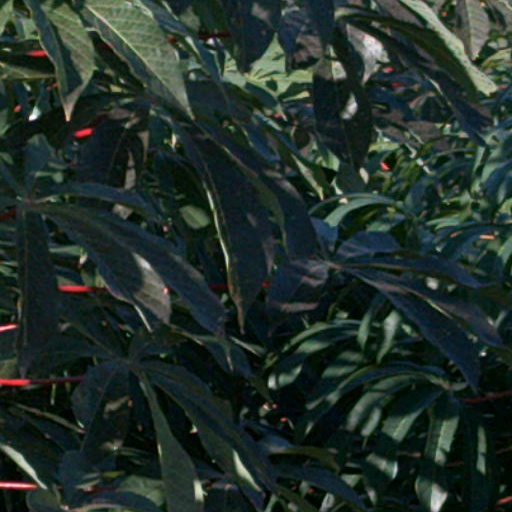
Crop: cassava